Paul Cameron (gridiron football)

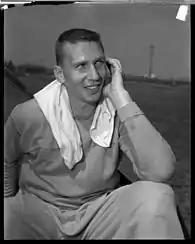
Cameron with the BC Lions in 1957

Paul Leslie Cameron (August 17, 1932 – December 22, 2023) was an American football player. He played college football at the University of California, Los Angeles, where he was a consensus All-American in 1953 and third in Heisman Trophy voting in 1953. He was inducted into the College Football Hall of Fame in 2024. Cameron played professionaly for the Pittsburgh Steelers of the National Football League (NFL) and the BC Lions of the Western Interprovincial Football Union (WIFU). He was a Pro Bowler with the Steelers in 1954 and a WIFU All-Star with the Lions in 1956.